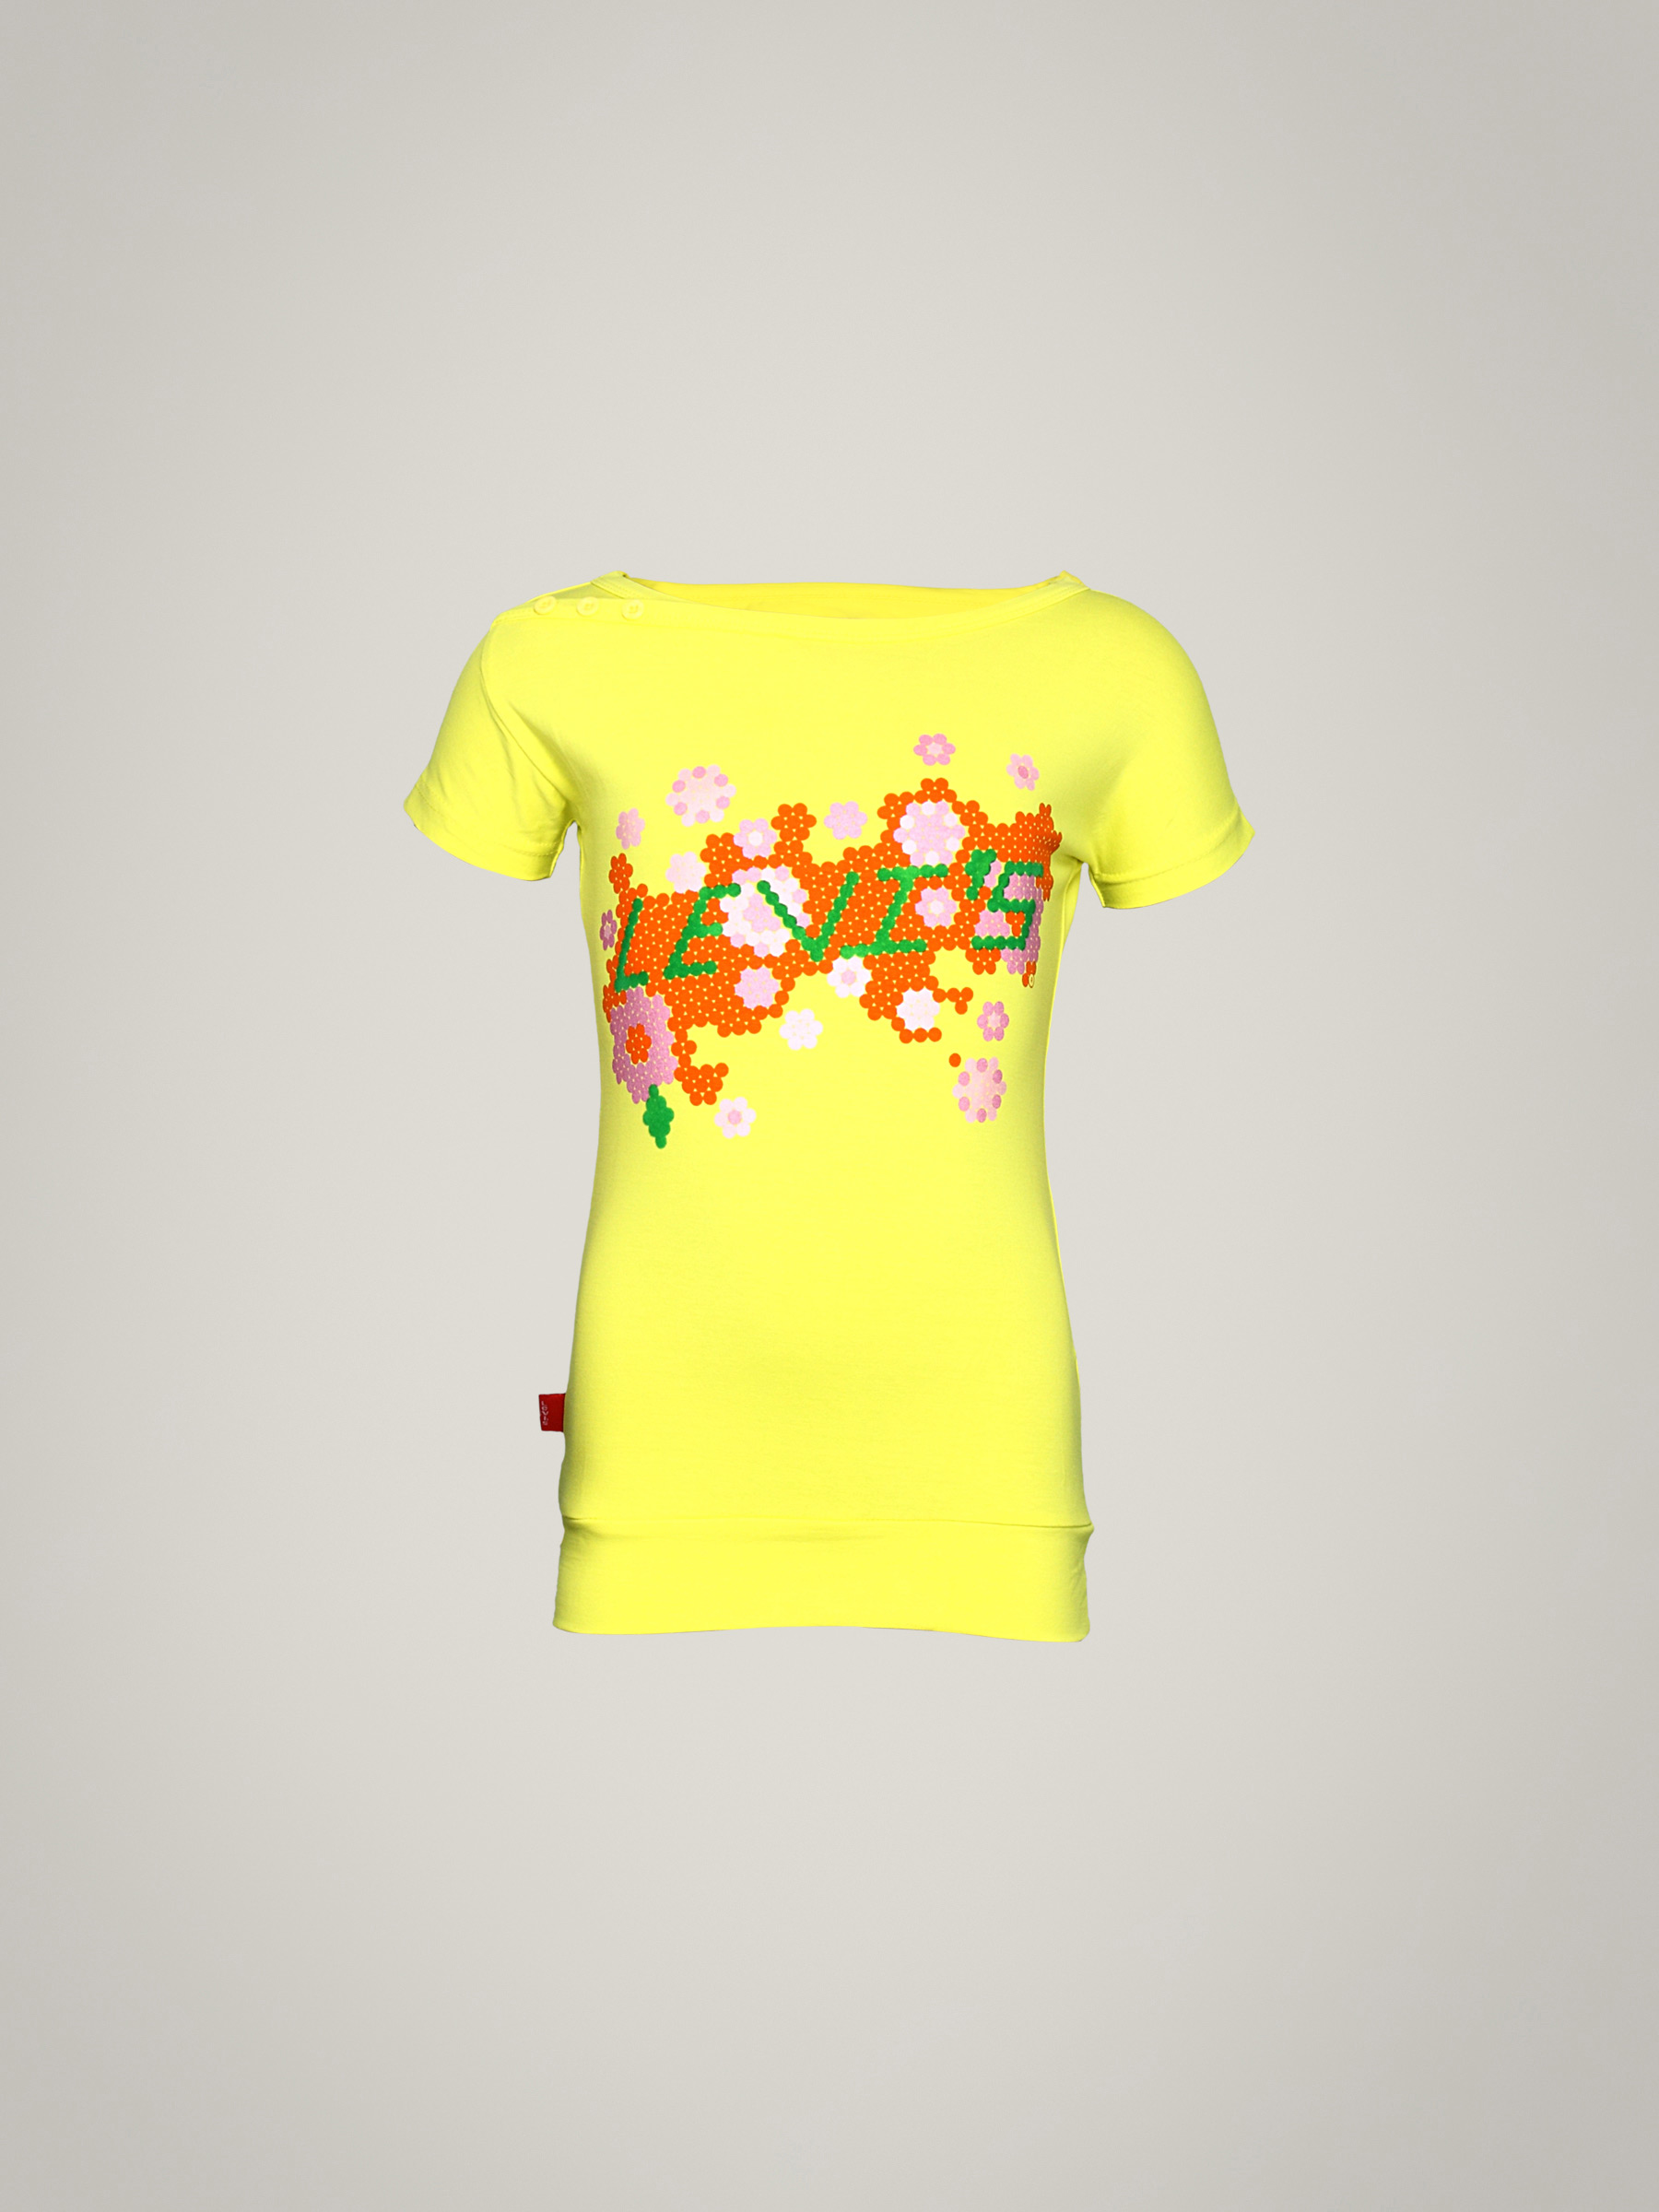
Levis Kids Girl's Diane Yellow Kidswear
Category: Apparel / Topwear / Tops
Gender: Women
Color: Yellow
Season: Summer 2011
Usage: Casual